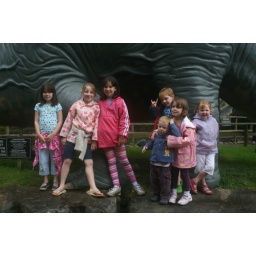
From left: Isabelle, Katherine, Eleanor, Daniel, Ben, Sophie, and Olivia standing in front of a large plastic dinosaur